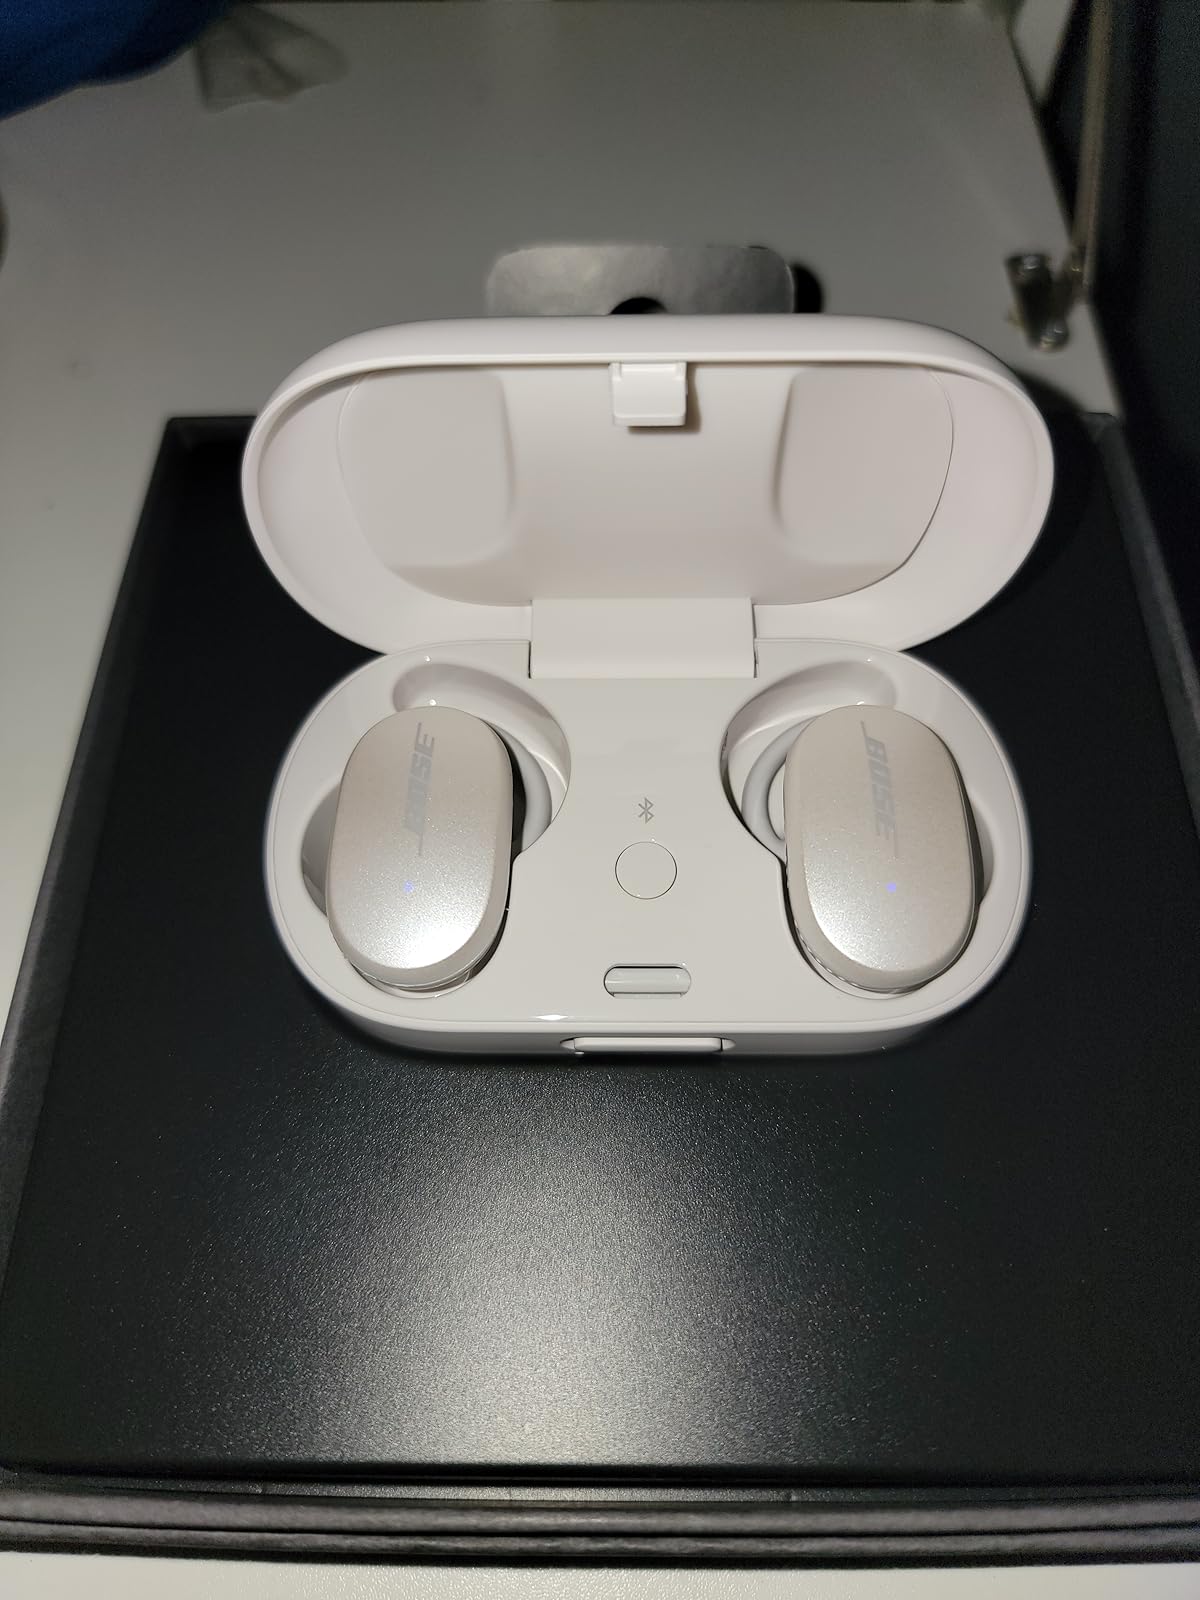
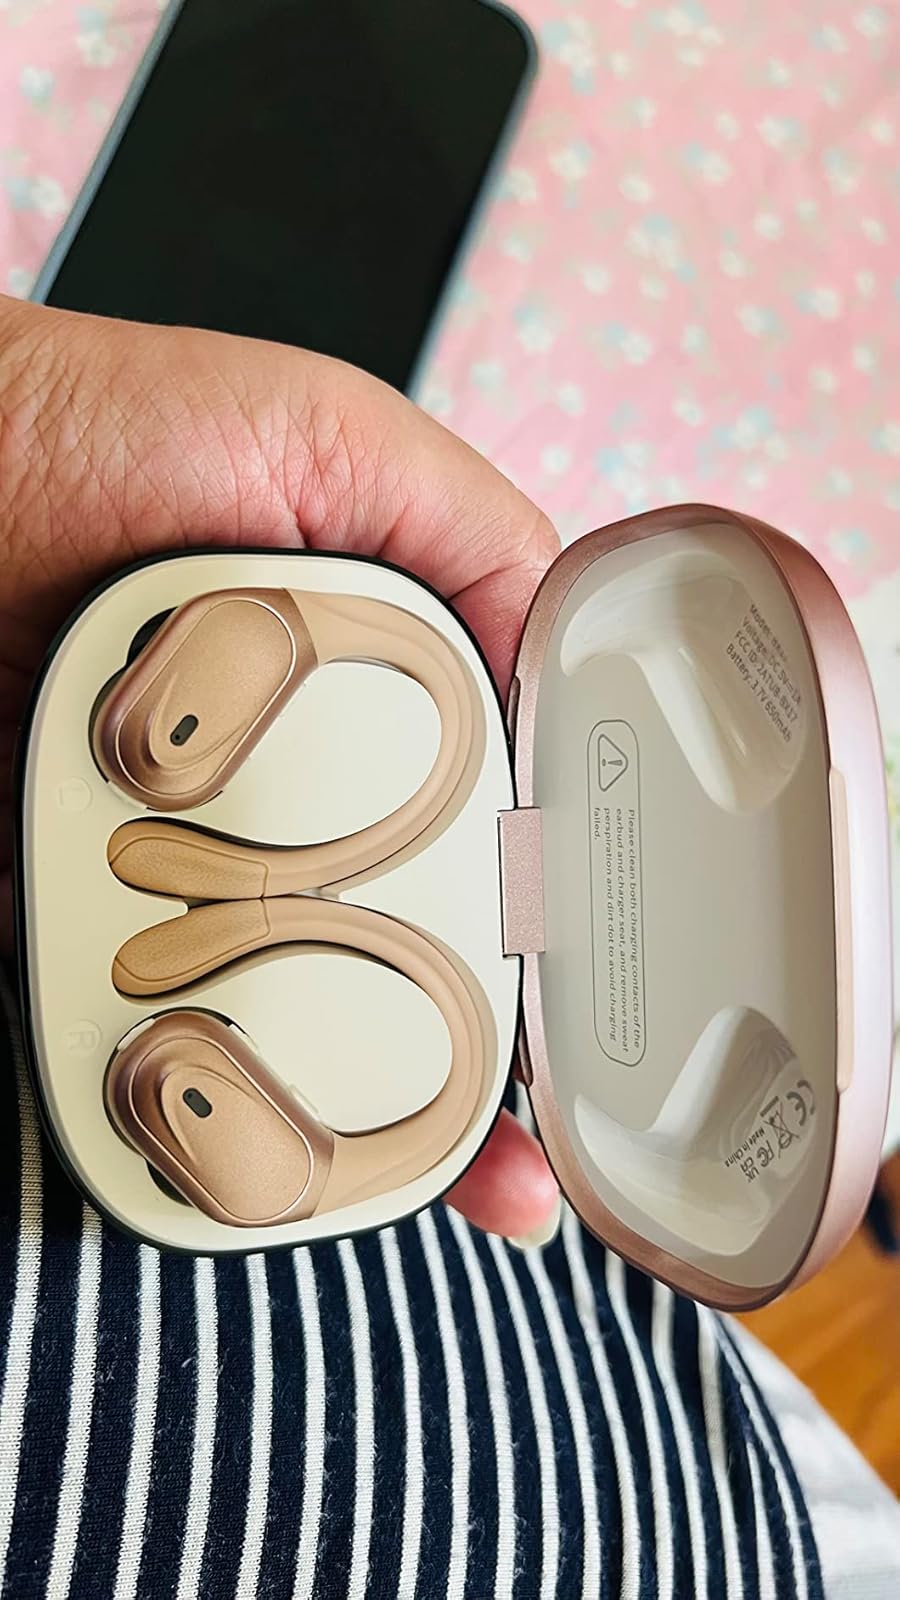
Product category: earbuds
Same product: no